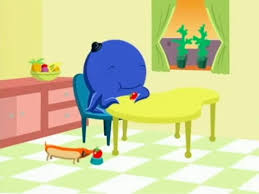
Portrait style: Cartoon Portrait